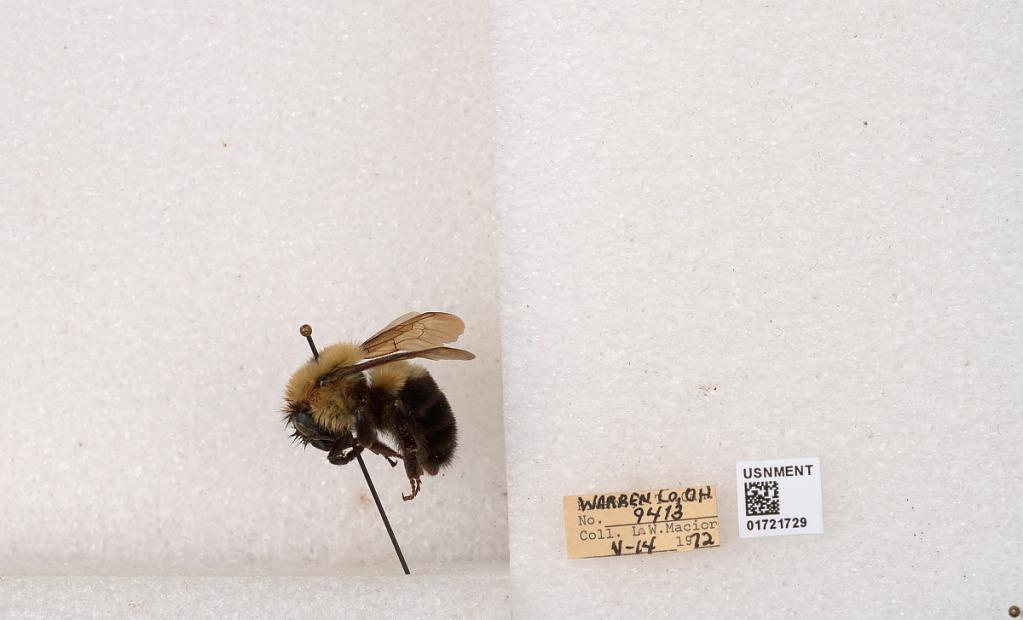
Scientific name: Bombus impatiens Cresson
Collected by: L. Macior
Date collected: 1972-5-14
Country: United States
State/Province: Ohio
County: Warren
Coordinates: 39.4276, -84.1668